Weather radio

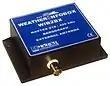
Wib2bx

Both private and commercial seagoing vessels need accurate weather reports, in order to avoid storms that might damage or capsize the vessel, or make paying passengers uncomfortable. One such service is Navtex, which is a low-frequency facsimile radio service.